Gonzalo García Núñez

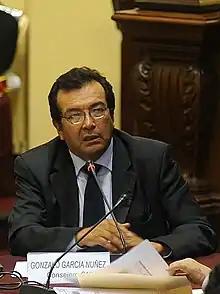
Núñez in 2012

Gonzalo García Núñez (16 February 1947 – 8 January 2024) was a Peruvian industrial engineer from the Peruvian National University of Engineering Lima (1968), a graduate of the French centre of economics programs (CEPE), and the holder of a Ph.D. in economics from Grenoble University. He was a professor, banker, entrepreneur, economist and politician. García Núñez was a full professor of macroeconomics and industrial organisation at the Peruvian University of Engineering, an elected General Secretary, President of the chapter of industrial and economics engineers, President of the Society of Professors of the University of Engineering, secretary and chairman of the faculty of systems engineers and President of the national engineer institution of Peru, the Colegio de Ingenieros del Perú. With the Izquierda Unida party in 1983, he was elected Councillor of Lima, reelected in 1986 and was a candidate for the upper house of the Congress in 1990, under the Izquierda Socialista, but he was unsuccessful. He was an opponent of former President Alberto Fujimori in the Foro Democrático NGO. He was elected Central Bank director by an absolute majority of the Peruvian Congress in 2001. A member of "Justice and Liberty", he was invited by Ollanta Humala, the candidate of the Peruvian Nationalist Party and he ran as Humala's first Vice President during the 2006 national election in the coalition between Union for Peru and the Peruvian Nationalist Party. The ticket won in the first round of voting with 30.6% of the total vote but lost in the second round (47.6%). Gonzalo García was responsible for the large government planning team on the ticket, and was editor of the plan named The Great Transformation, in honour of Karl Polanyi.